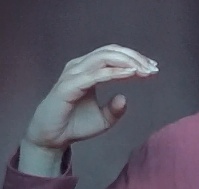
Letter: jeem